Anni Manchi Sakunamule

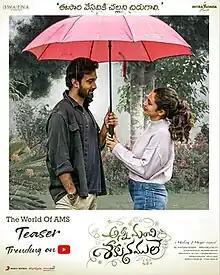
concept poster

Anni Manchi Sakunamule is a 2023 Indian Telugu-language romantic family drama film directed by B. V. Nandini Reddy and produced by Priyanka Dutt under Swapna Cinema and Mitra Vinda Movies. The film stars Santosh Sobhan, Malvika Nair, Rajendra Prasad, Rao Ramesh, Naresh, and Gautami in supporting roles. The music was composed by Mickey J. Meyer.